Viscount Norwich

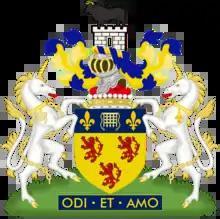
The arms of the Viscounts Norwich

Viscount Norwich, of Aldwick in the County of Sussex, is a title in the Peerage of the United Kingdom. It was created on 5 July 1952 for the Conservative politician, author and former ambassador to France, Sir Duff Cooper. He was the son of Sir Alfred Cooper and the husband of Lady Diana Manners. The second viscount, who succeeded his father in 1954, was a well-known historian, travel writer and television personality. the title is held by his son, the third viscount, who succeeded his father in 2018.